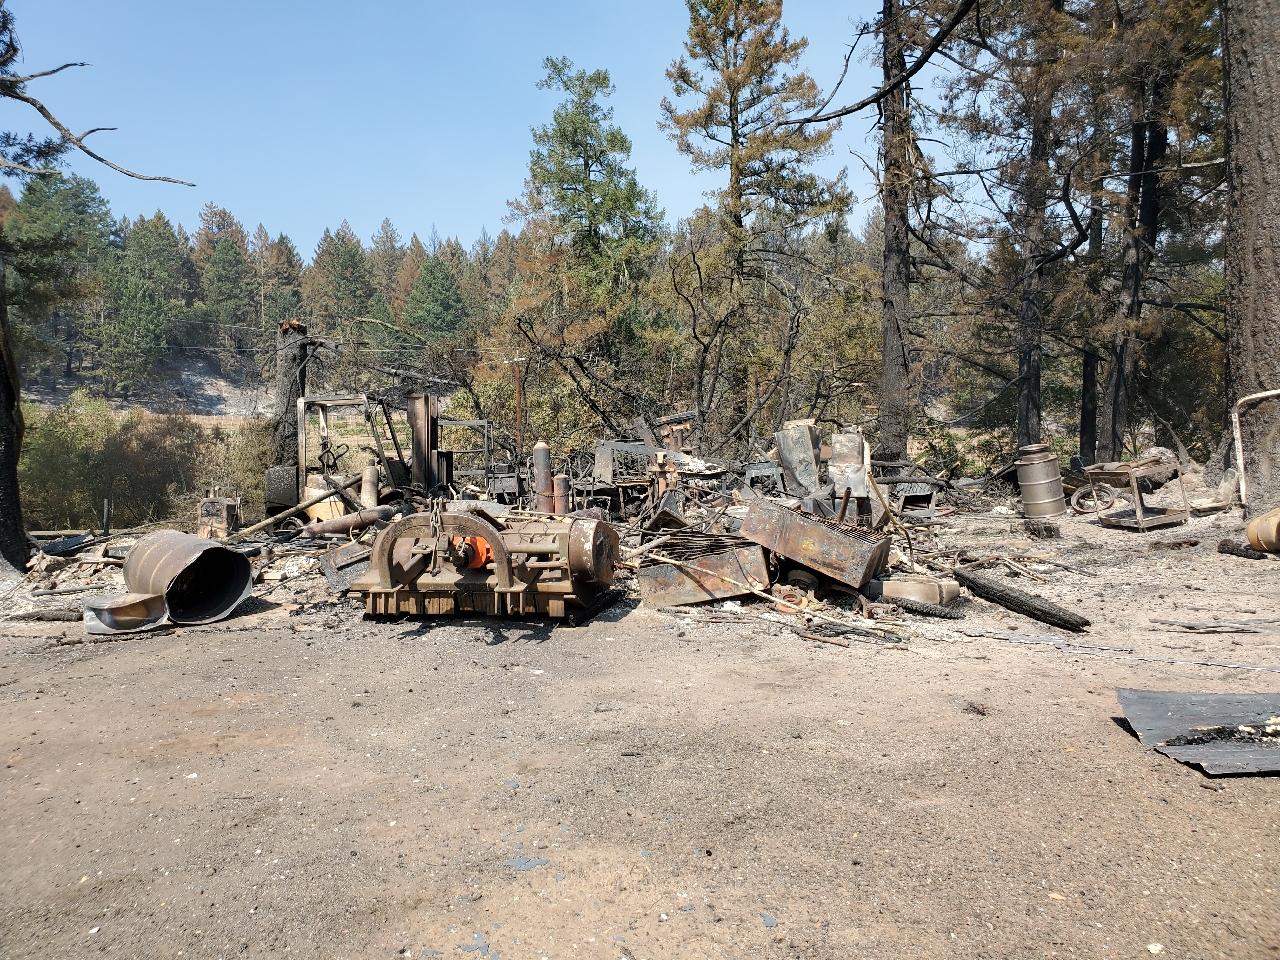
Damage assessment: destroyed